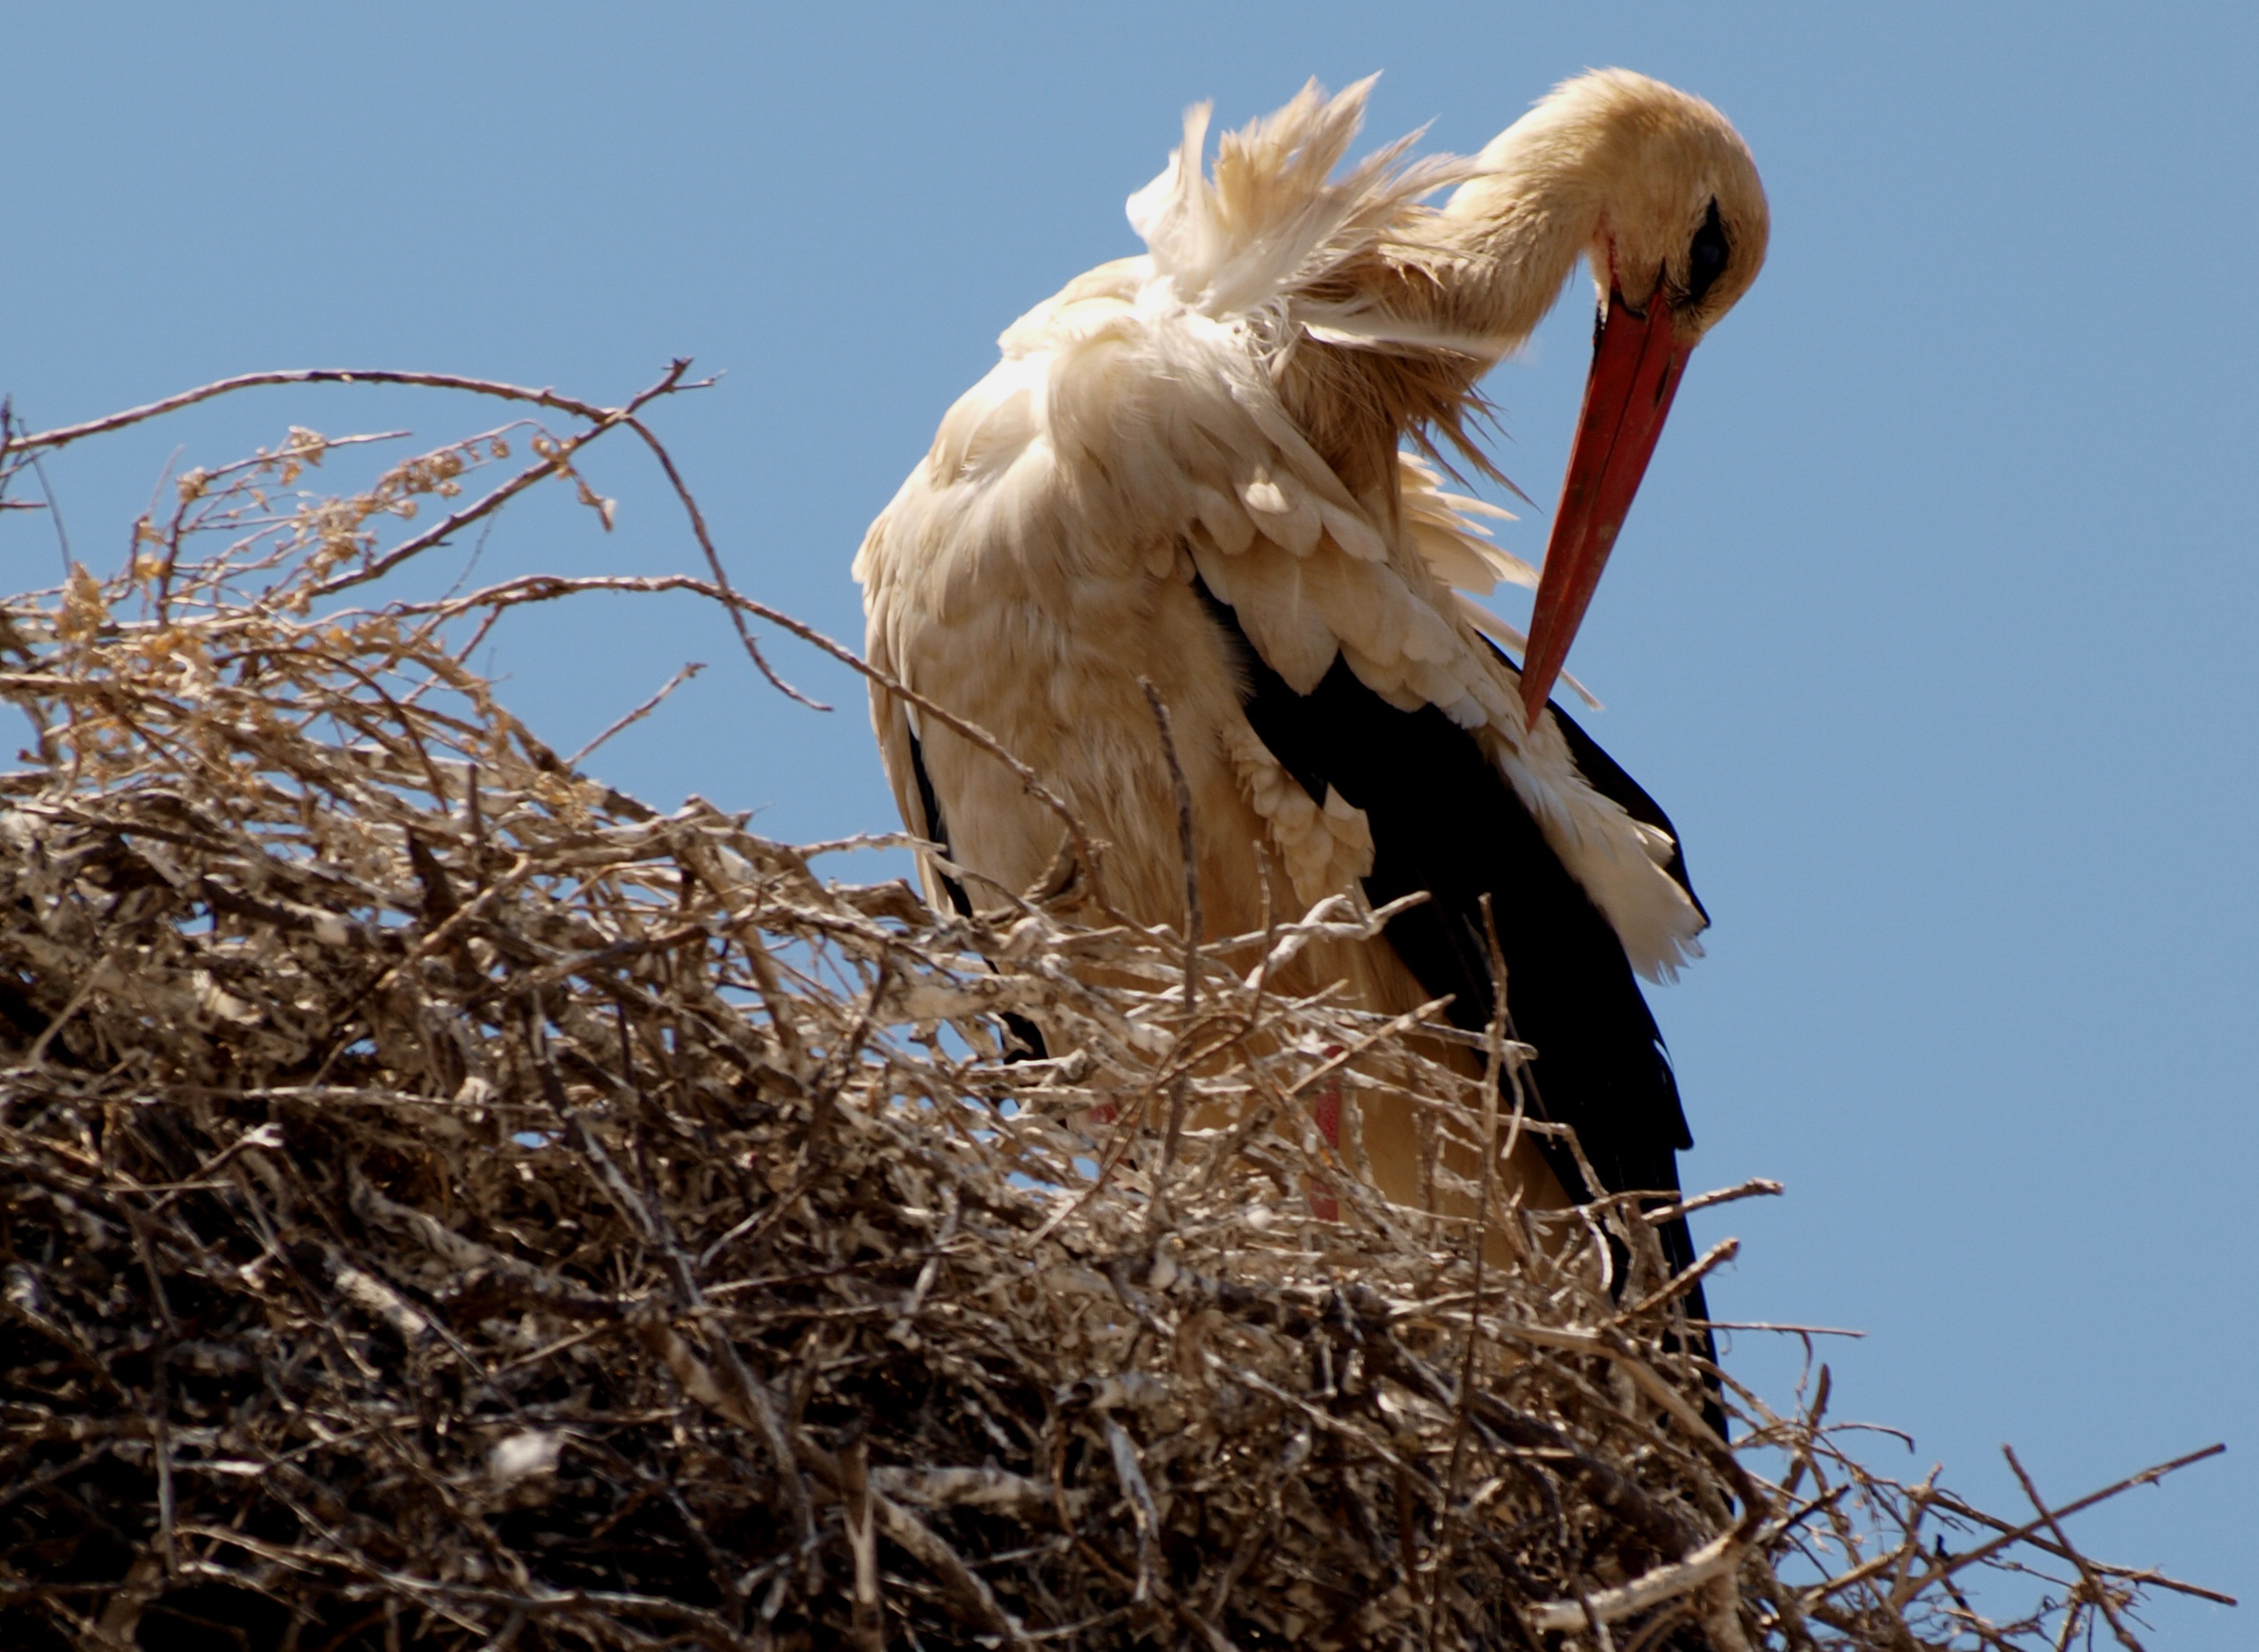
bird, wing, wildlife, beak, eagle, fauna, stork, bird of prey, bald eagle, vertebrate, white stork, ciconiiformes